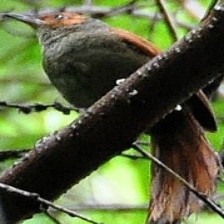
Species: AZARAS SPINETAIL
Scientific name: SYNALLAXIS AZARAE